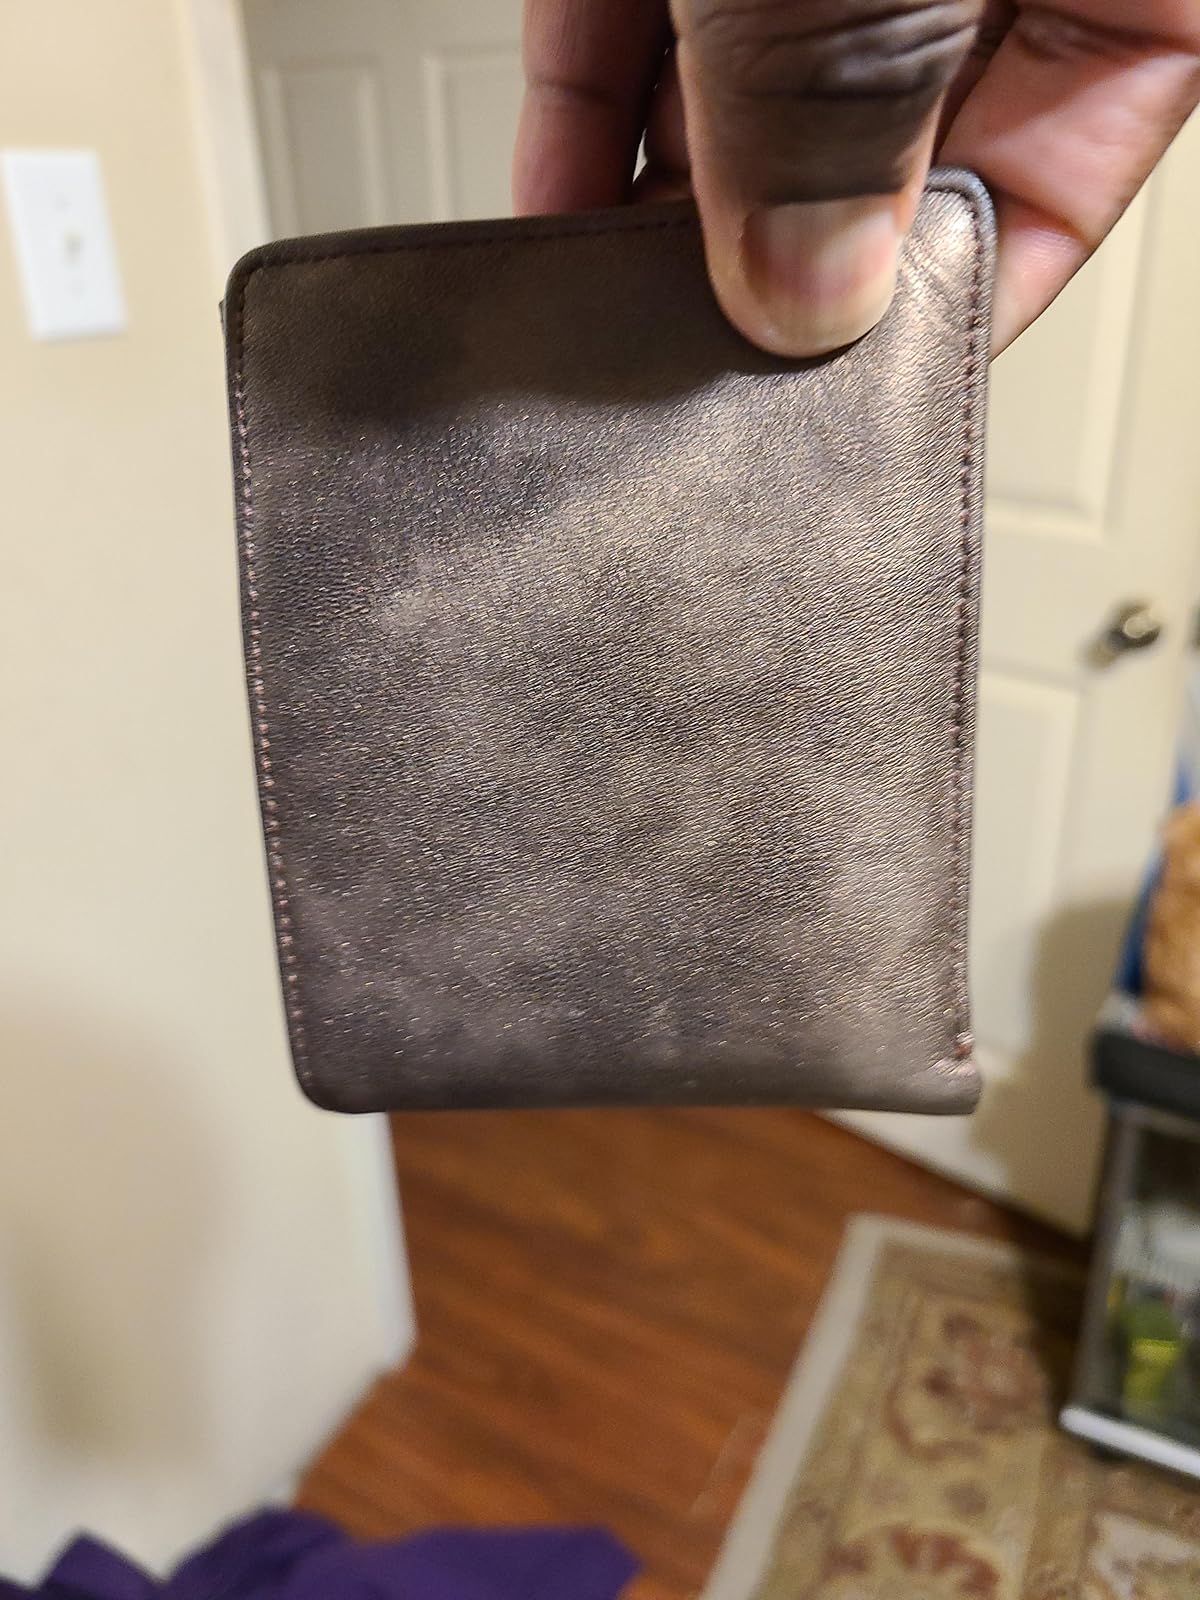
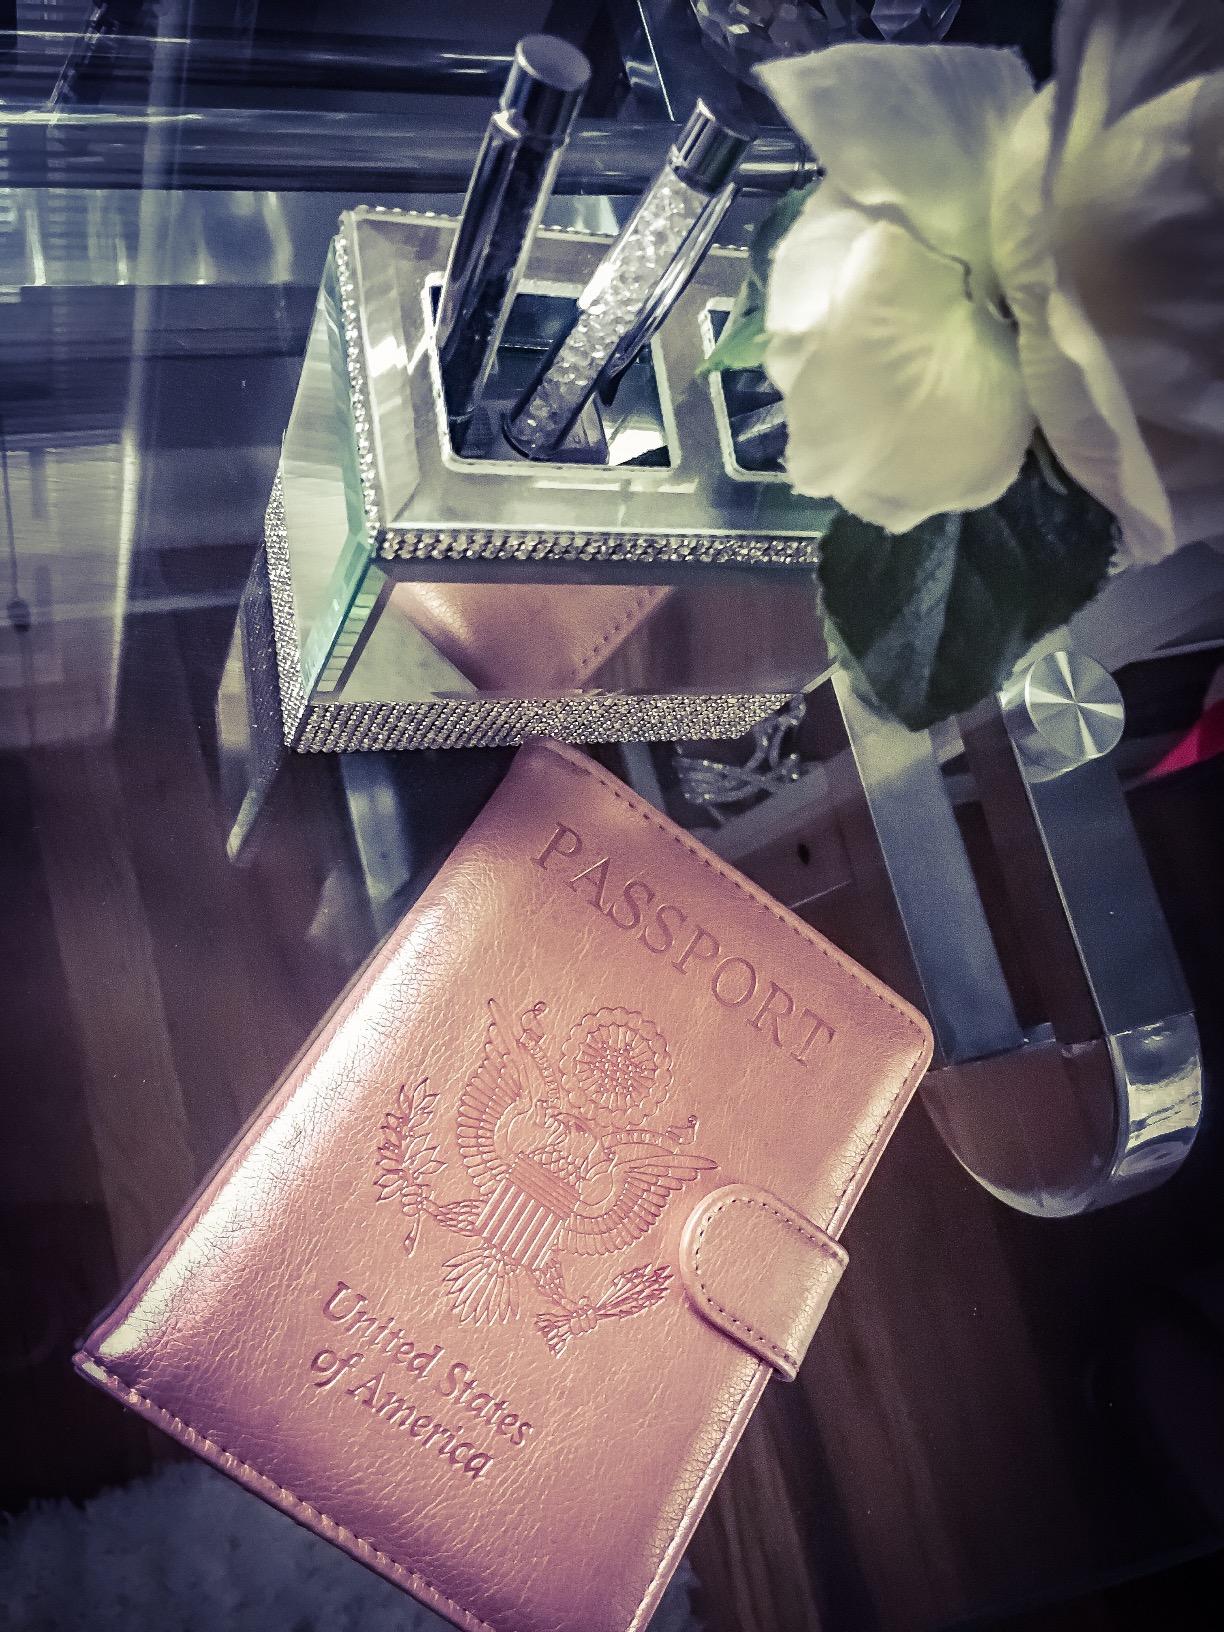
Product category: accessories_wallet
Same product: no